Respirator assigned protection factors

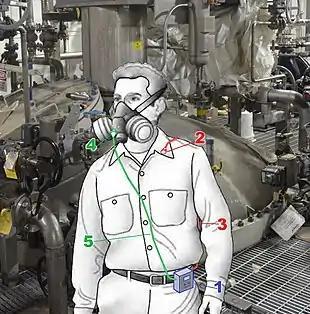
Example of measurement of efficiency of the respirator (in the workplace). Description: (1) personal sampling pump, (2) the cassette and the filter for determining the concentration (in the breathing zone), (3) the sampling line (from the breathing zone), (4) the cassette and the filter to determine the concentration (under a mask), and (5) the sampling line (from the mask).

The respiratory protective devices (RPD) can protect workers only if their protective properties are adequate to the conditions in the workplace. Therefore, specialists have developed criteria for the selection of proper, adequate respirators, including the Assigned Protection Factors (APF) - the decrease of the concentration of harmful substances in the inhaled air, which (is expected) to be provided with timely and proper use of a certified respirator of certain types ("design") by taught and trained workers (after individual selection with a tight-fitting mask and fit testing), when the employer performs an effective respiratory protective device programme.